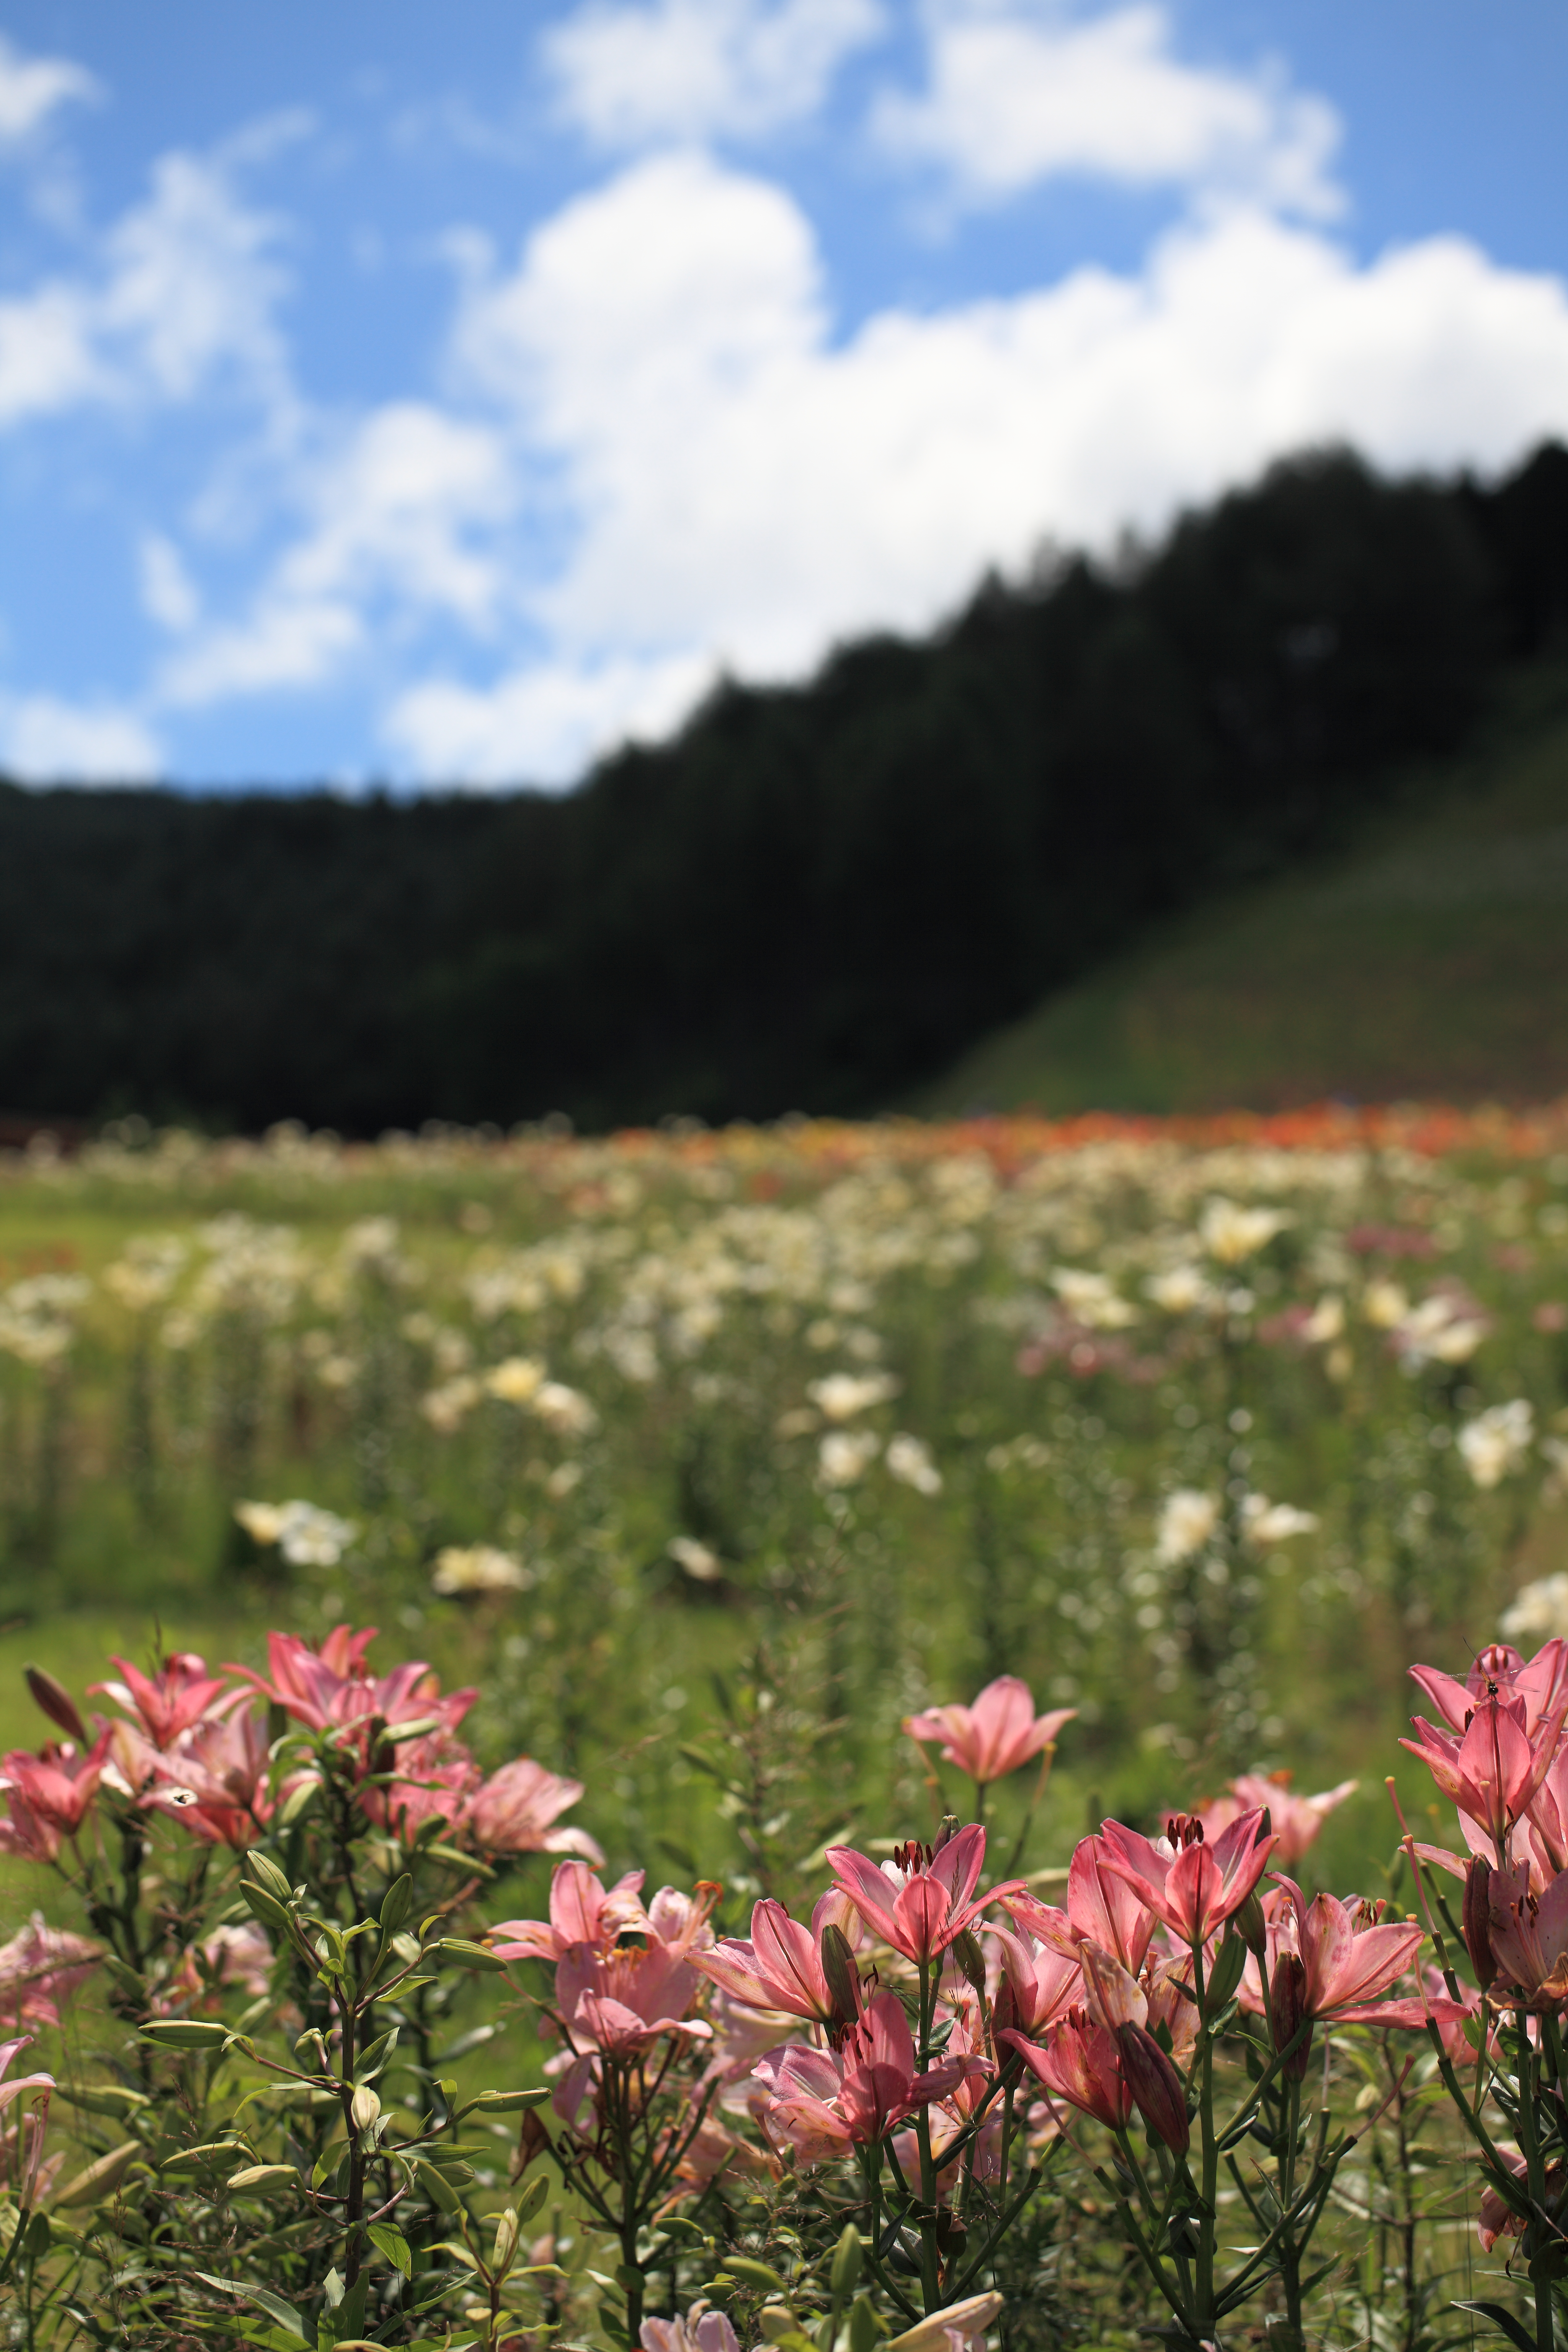
nature, grass, blossom, mountain, plant, sky, field, lawn, meadow, prairie, flower, high, pasture, flora, plain, wildflower, grassland, plateau, 5d, hires, lily, habitat, markii, hi, res, resolution, lilium, huntermountain, rural area, flowering plant, grass family, land plant